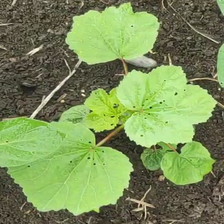
Weed species: Little_Mallow(Malva parviflora)